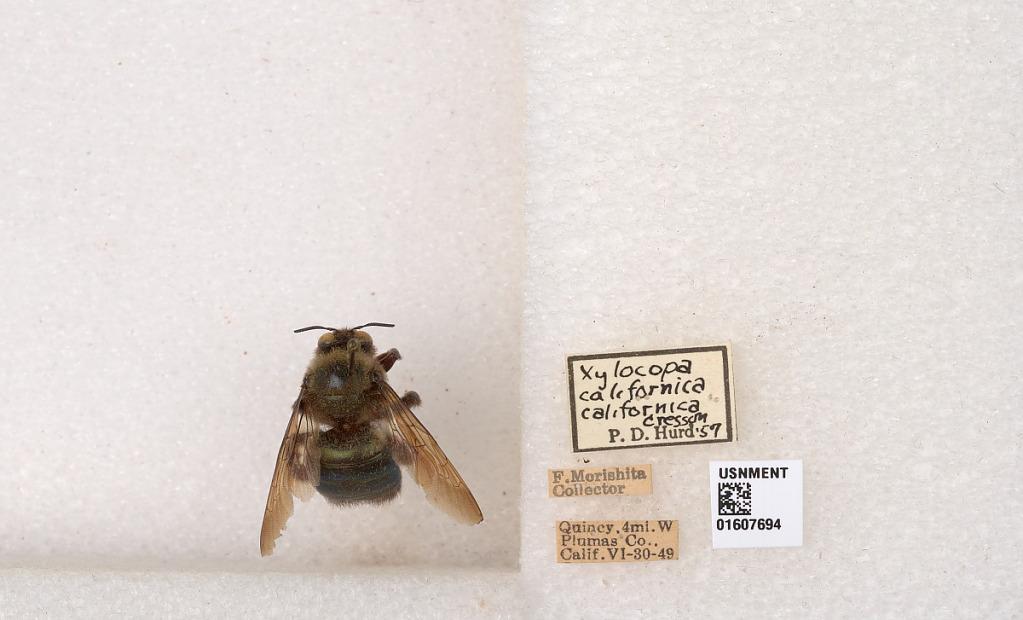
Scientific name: Xylocopa (Xylocopoides) californica californica Cresson
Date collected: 1949-6-30
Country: United States
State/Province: California
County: Plumas
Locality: Quincy, 4 miles west
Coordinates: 39.9368, -121.023
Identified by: Hurd, P. D.